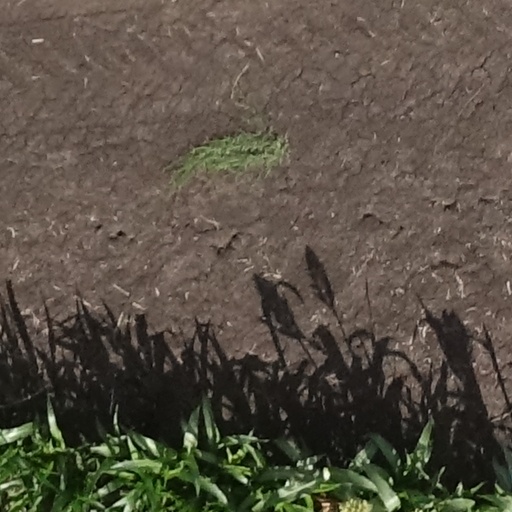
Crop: sorghum